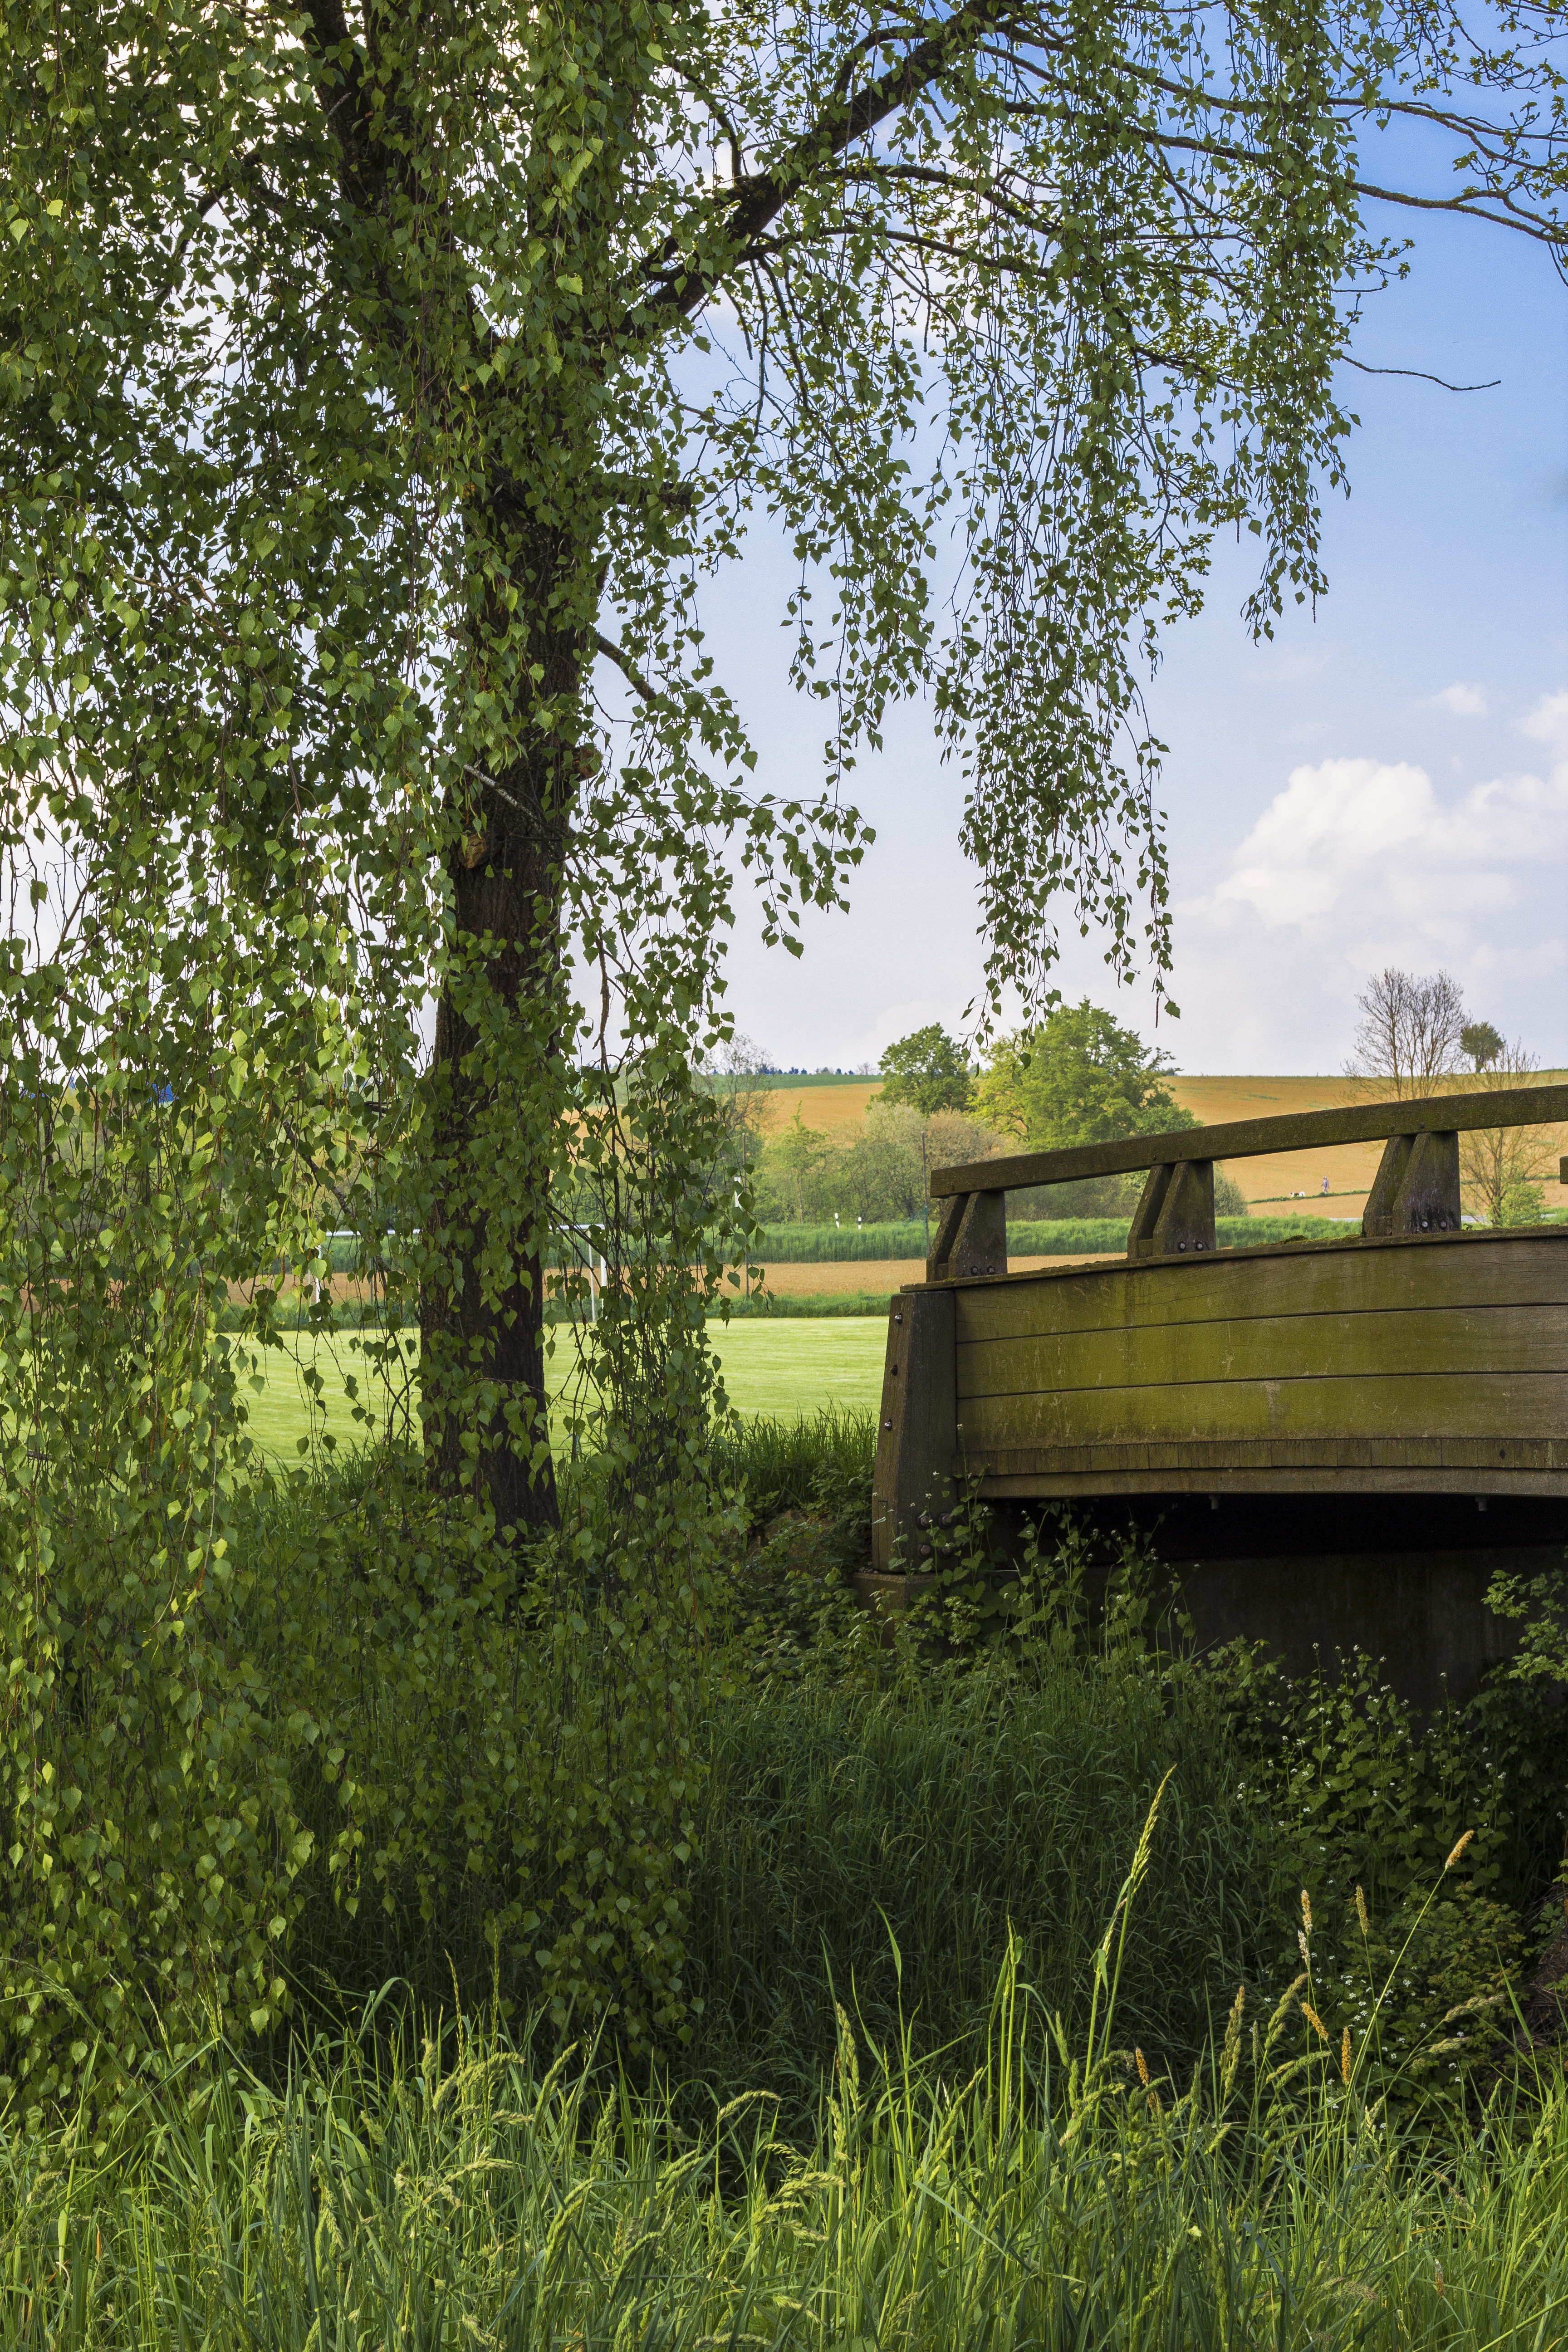
landscape, tree, nature, grass, plant, bridge, lawn, meadow, house, sunlight, leaf, flower, atmosphere, pond, spring, green, autumn, backyard, botany, garden, transition, shrub, woodland, yard, mood, rural area, wooden bridge, woody plant